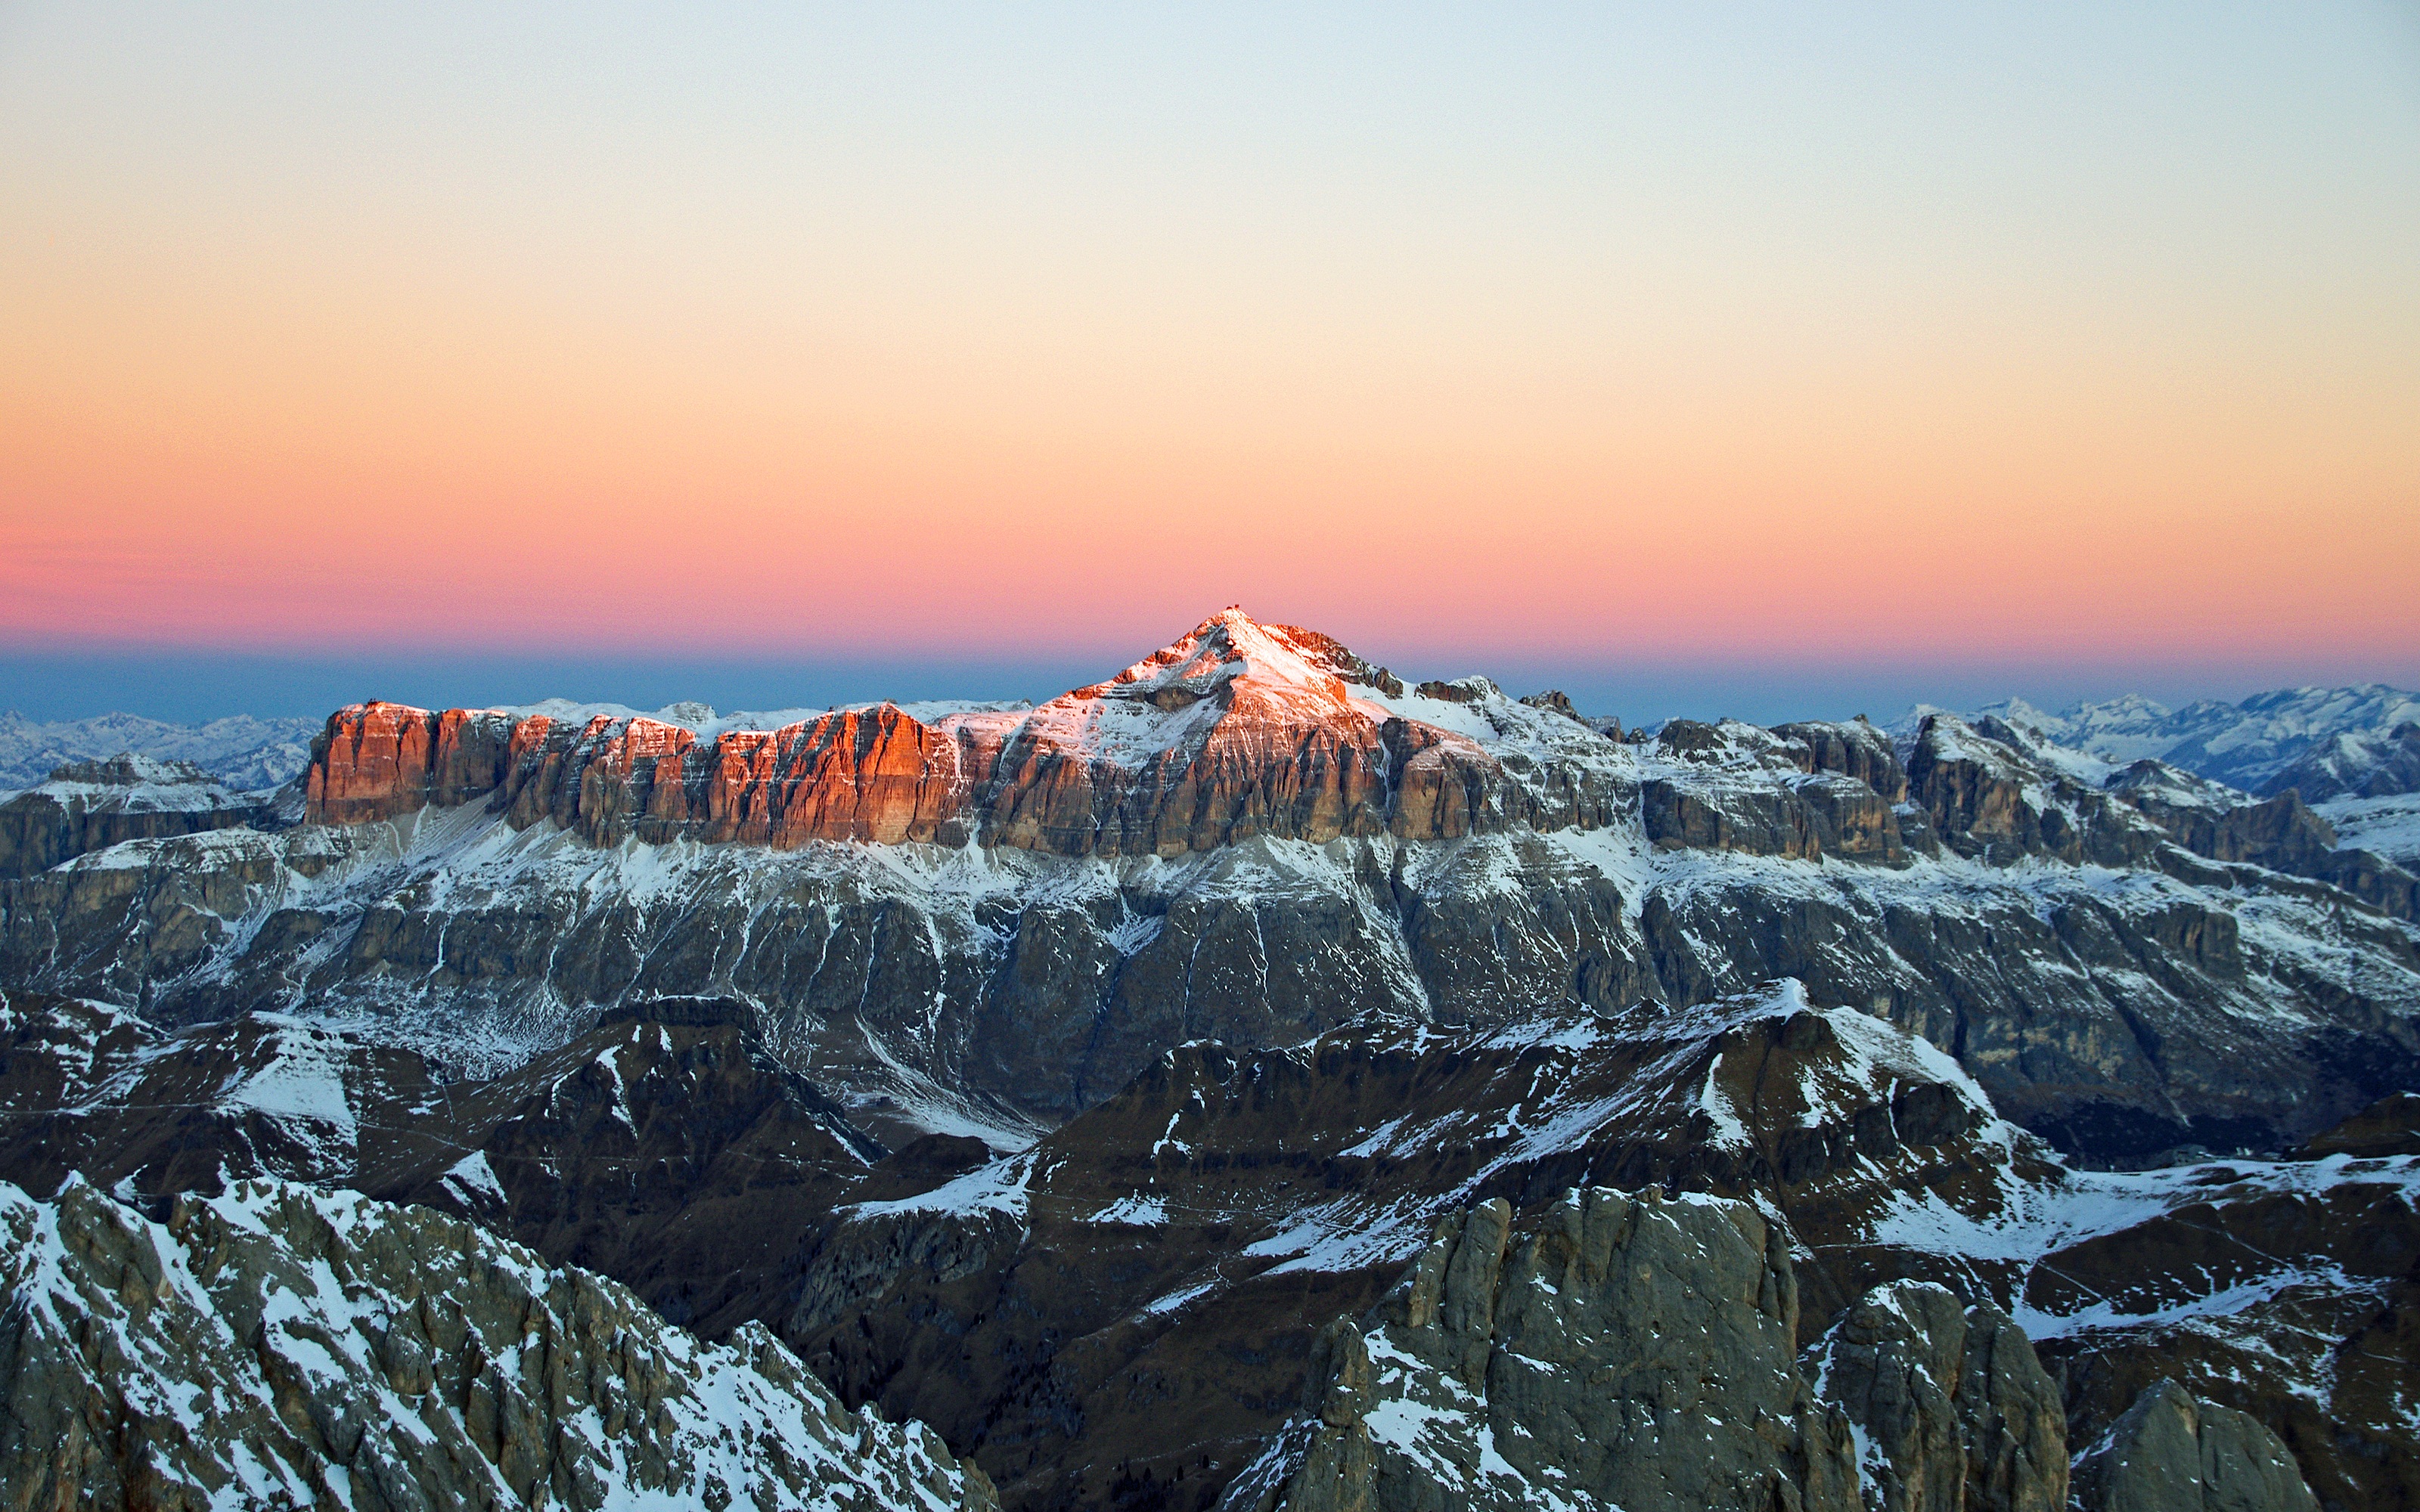
landscape, sea, nature, rock, wilderness, mountain, snow, winter, sunrise, sunset, white, morning, dawn, mountain range, cliff, dusk, weather, italy, terrain, ridge, summit, winter landscape, alps, rosa, veneto, dolomites, landform, mountainous landforms, massif of the saddle, sunrise from marmolada, sattelberg